IX Corps (Union army)

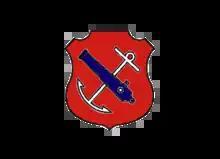
Union Army 1st Division Badge, IX Corps

Although the official order designating its number was not issued until July 22, 1862, the IX Corps organization dates from the expedition to North Carolina in February, 1862, under Ambrose E. Burnside and to the operations about Hilton Head, South Carolina, because the troops engaged in these movements were the only ones used in the formation of the corps. The corps was assembled by Burnside at Newport News, Virginia, from his two brigades from North Carolina and Isaac Stevens's division from Hilton Head. The corps consisted of three divisions, under Generals Stevens, Jesse L. Reno, and John G. Parke.